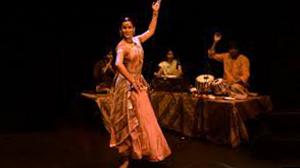
Dance form: kathak